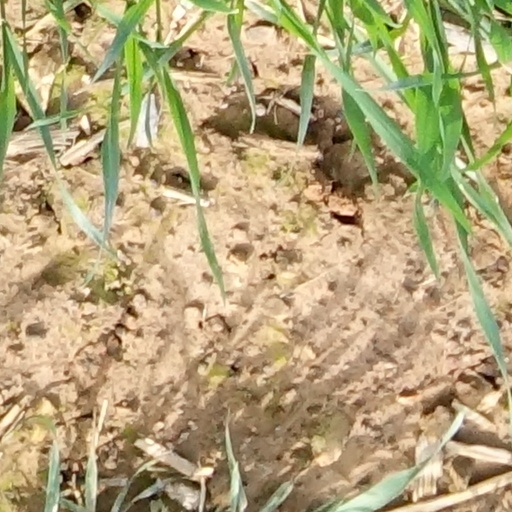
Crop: wheat